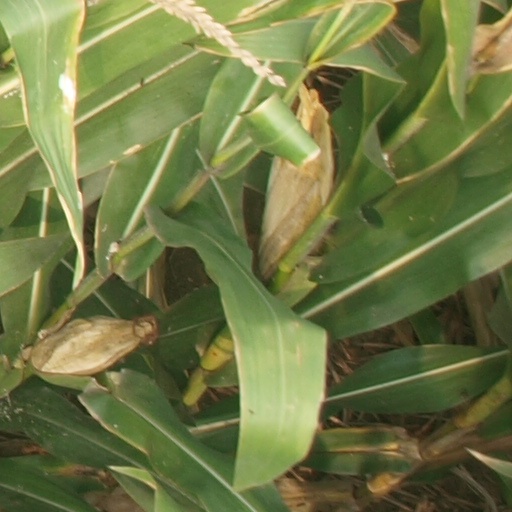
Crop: maize; corn